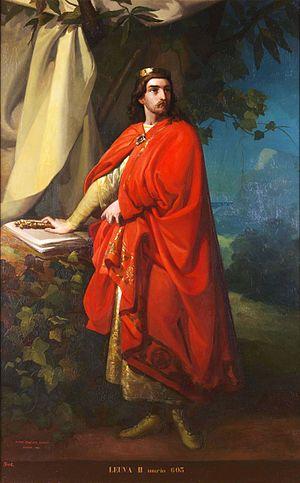
Liuva II est roi wisigoth d'Hispanie et de Septimanie de 601 à 603.